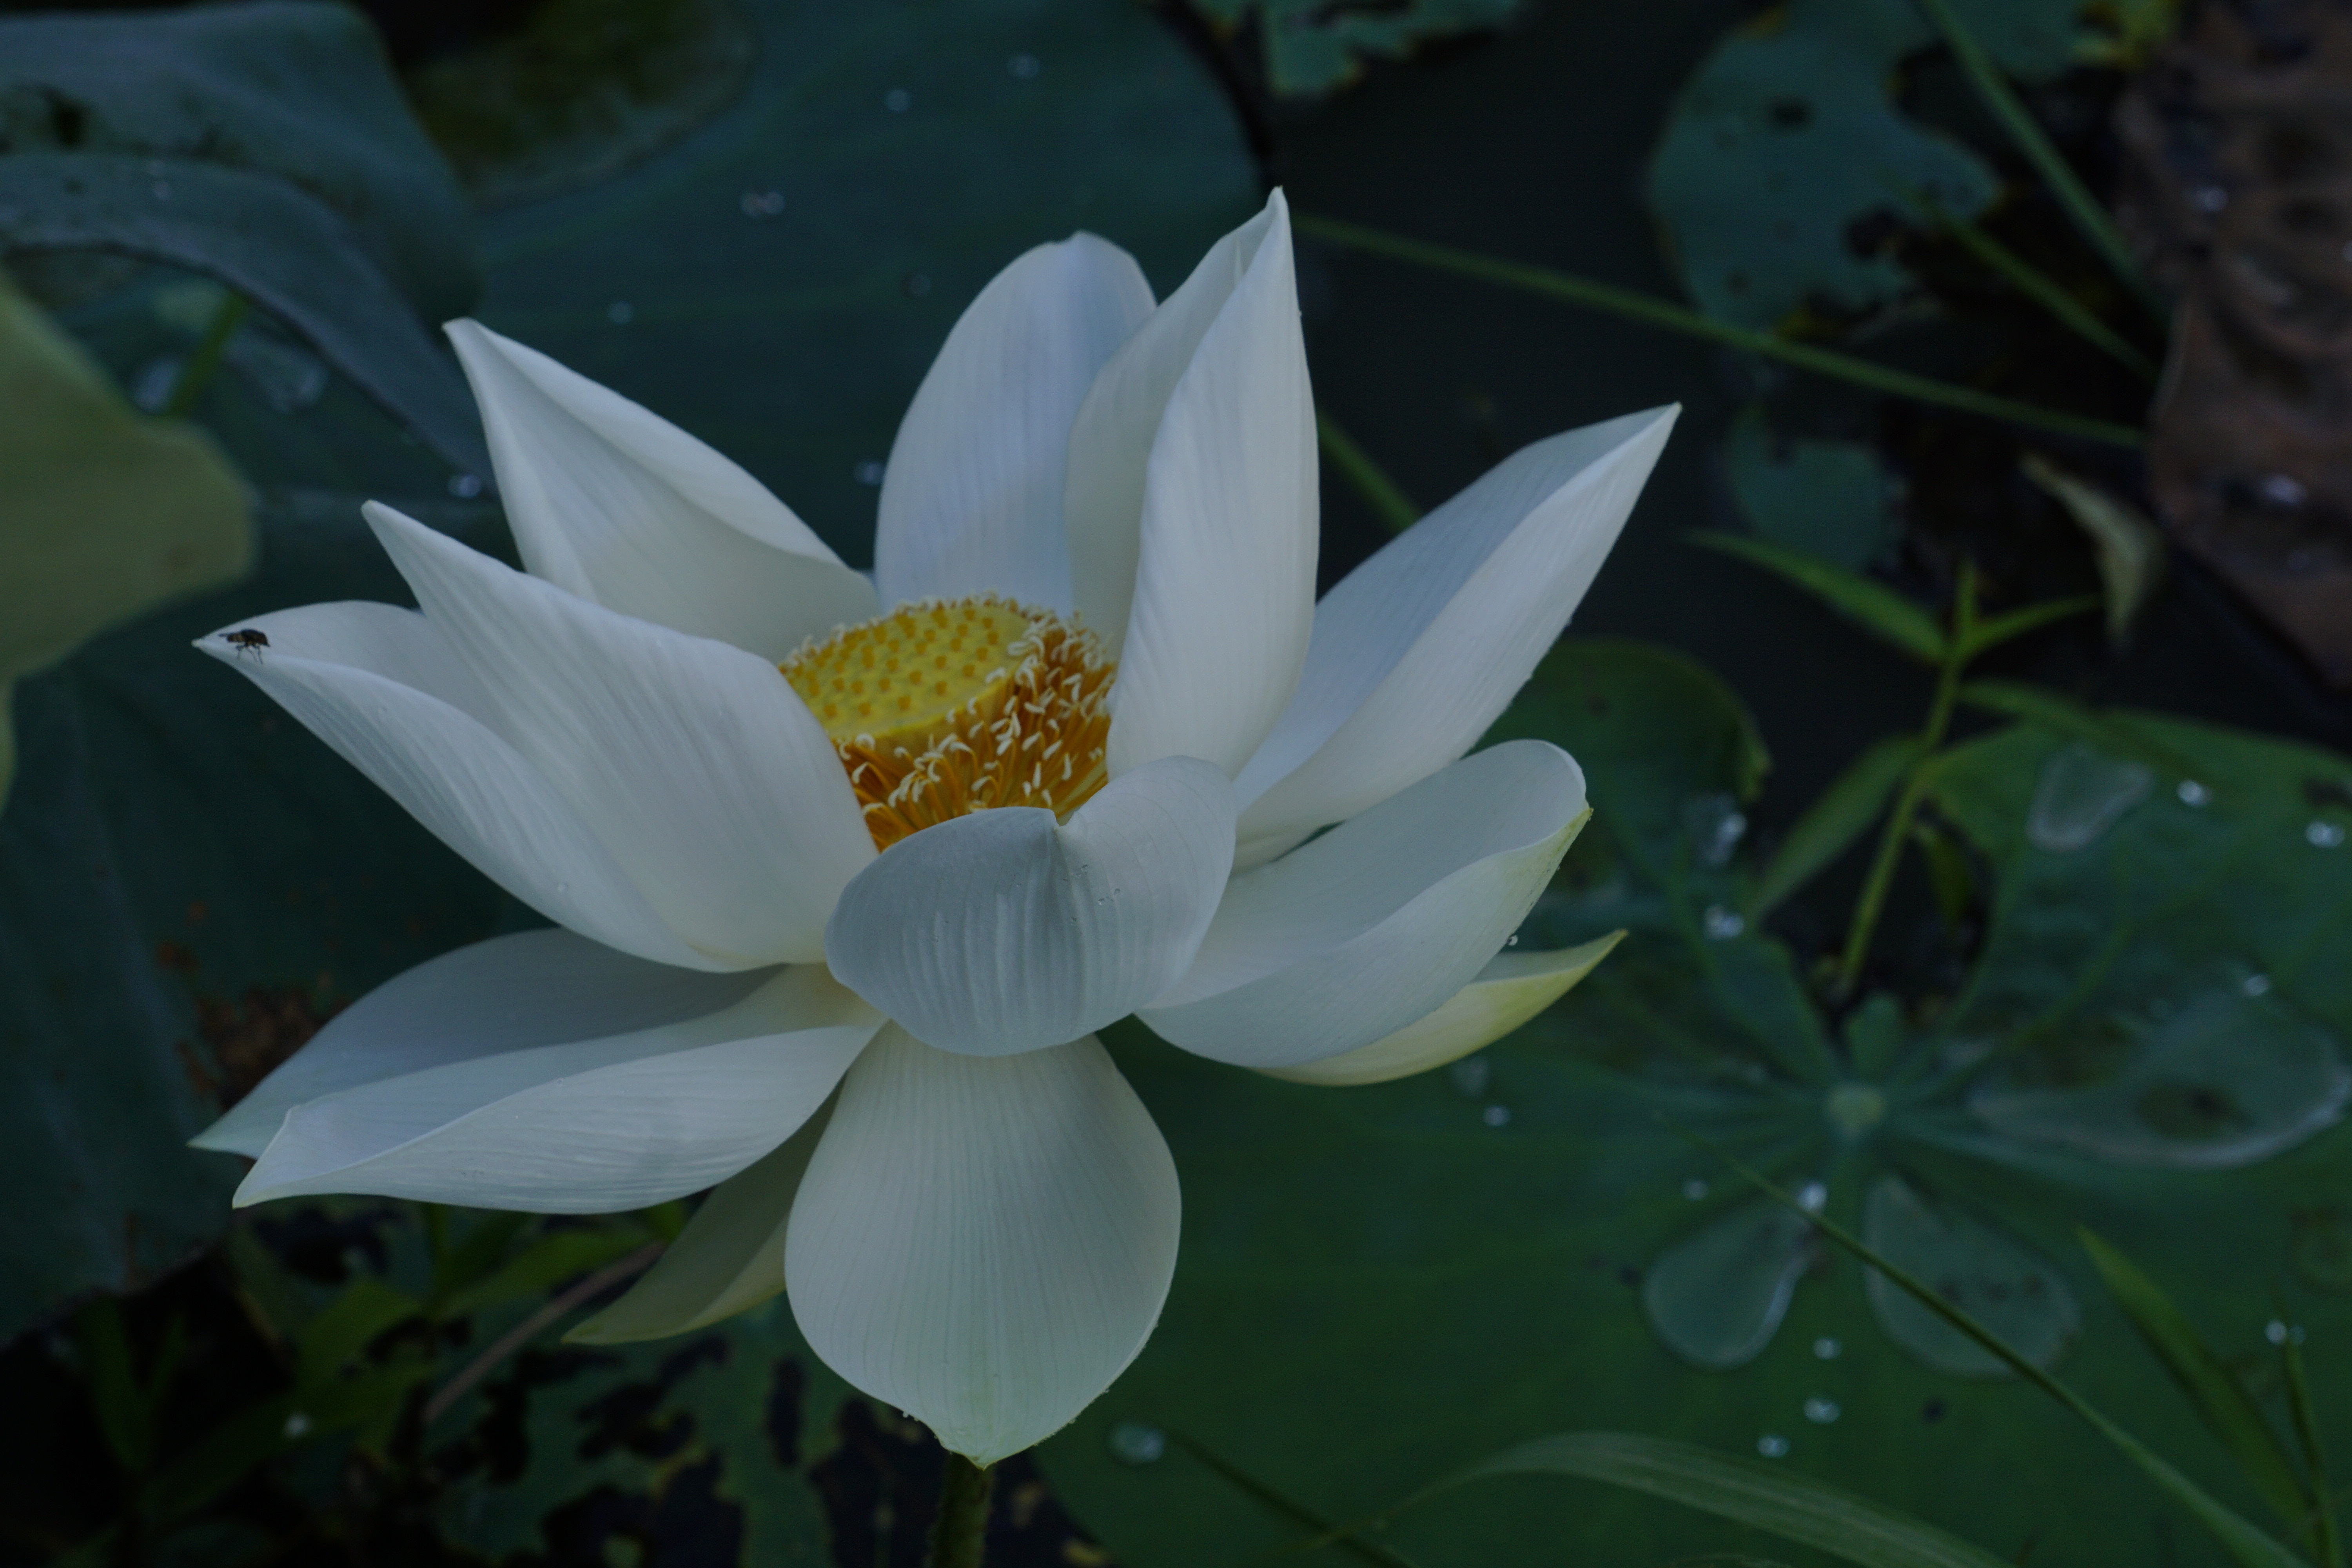
sen, flower, plant, flora, lotus, sacred lotus, aquatic plant, lotus family, leaf, proteales, wildflower, petal, water, flowering plant, spring